Popeye (missile)

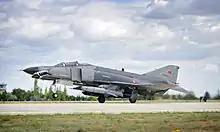
A Turkish Air Force F-4E Phantom II aircraft armed with Popeye missiles takes off from Third Air Force Base Konya, Turkey, during Exercise Anatolian Eagle.

First developed for use by the Israeli Air Force, it has been in service since 1985.